Use of drugs in warfare

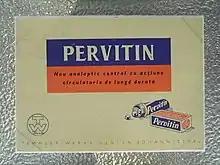
Pervitin, an amphetamine used in World War II

Alcohol has a long association of military use, and has been called "liquid courage" for its role in preparing troops for battle. It has also been used to anaesthetize injured soldiers, celebrate military victories, and cope with the emotions of defeat.